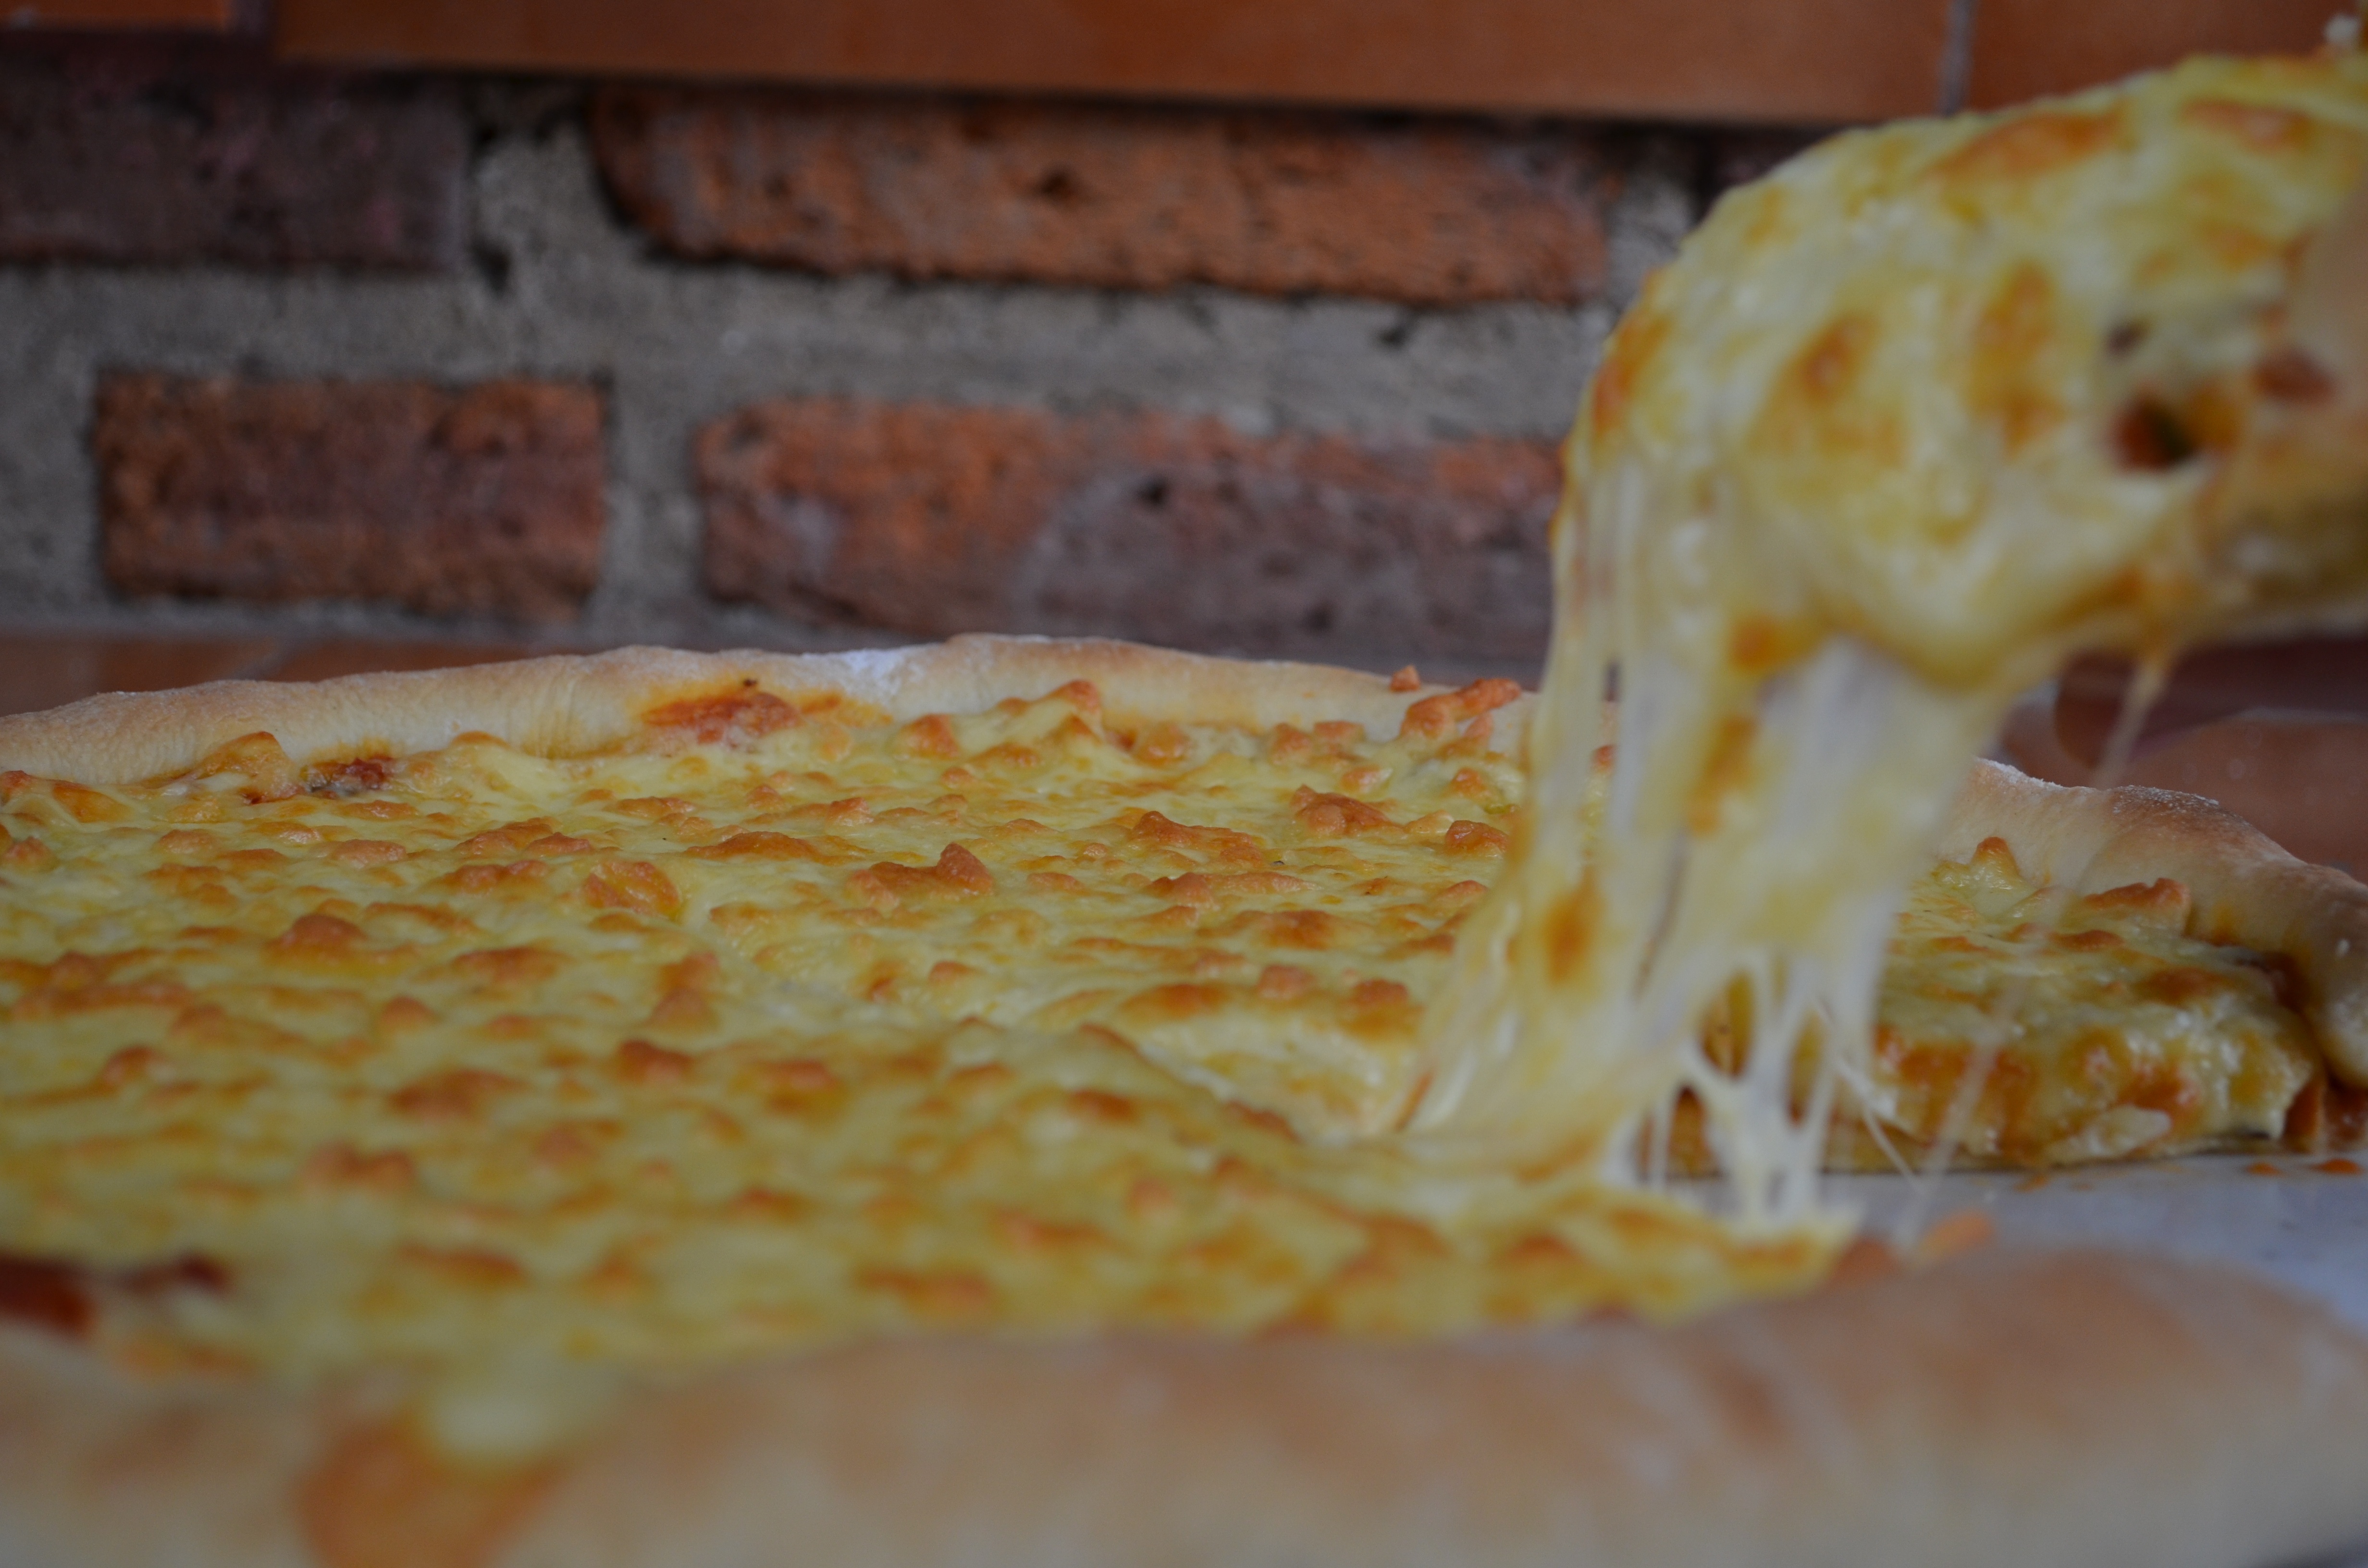
dish, meal, food, breakfast, baking, cuisine, bread, pizza, baked goods, flatbread